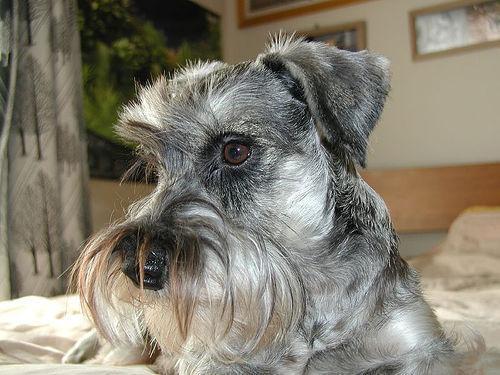
miniature_schnauzer